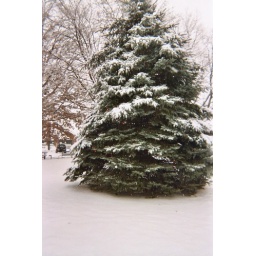
A large christmas pine tree in Marion, Iowa